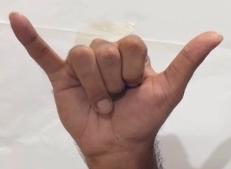
ASL sign: Y